Question: Please indicate a possible affordance area of the chair that can be used for sitting on
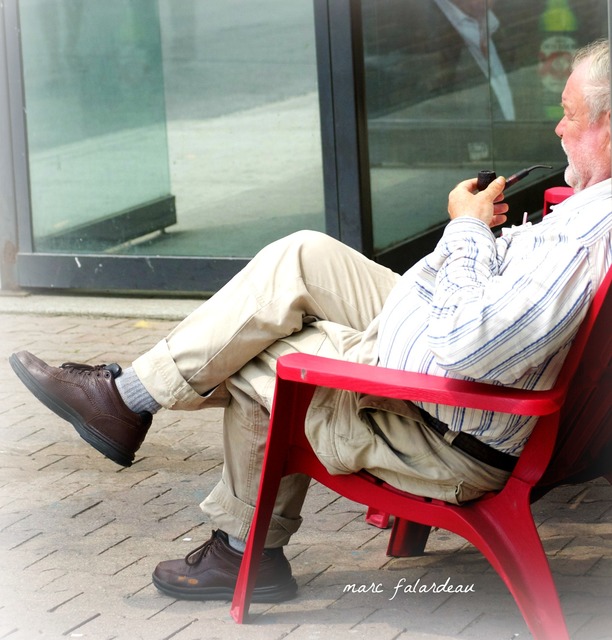
Answer: [294.013, 360.651, 605.674, 515.961]